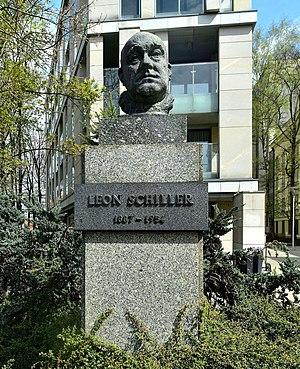
Leon Schiller né Leon Jerzy Schiller de Schildenfeld le 14 mars 1887 à Cracovie et mort le 25 mars 1954 à Varsovie, dramaturge, essayiste, metteur en scène, critique, compositeur et historien du théâtre polonais. Il est considéré comme le plus grand des hommes de théâtre polonais au XXe siècle.